Argentines

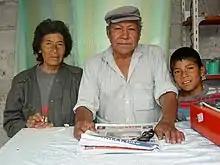
Family in Cachi, Salta Province

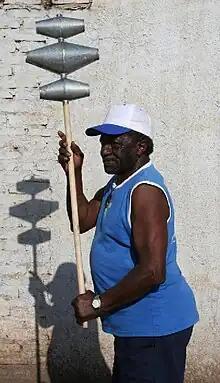
Afro-Argentine man in Merlo with a , used for Argentine candombe

Argentines of total or partial European descent constitute the majority of Argentina's population. Ethnic Europeans include the Argentine descendants of colonists from Spain during the colonial period prior to 1810, and mainly of immigrants from Europe in the great immigratory wave from the mid 19th century to the mid 20th century. No recent Argentine census has included comprehensive questions on ethnicity, although numerous studies have determined that European Argentines have been a majority in the country since 1914. Some international sources claim the European component of the population to be at around 97%.